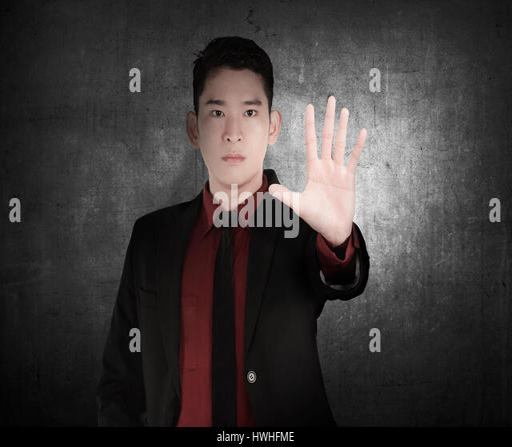
business person say no with grunge background